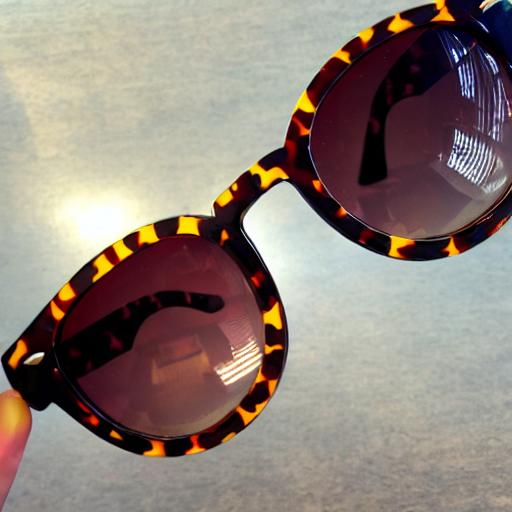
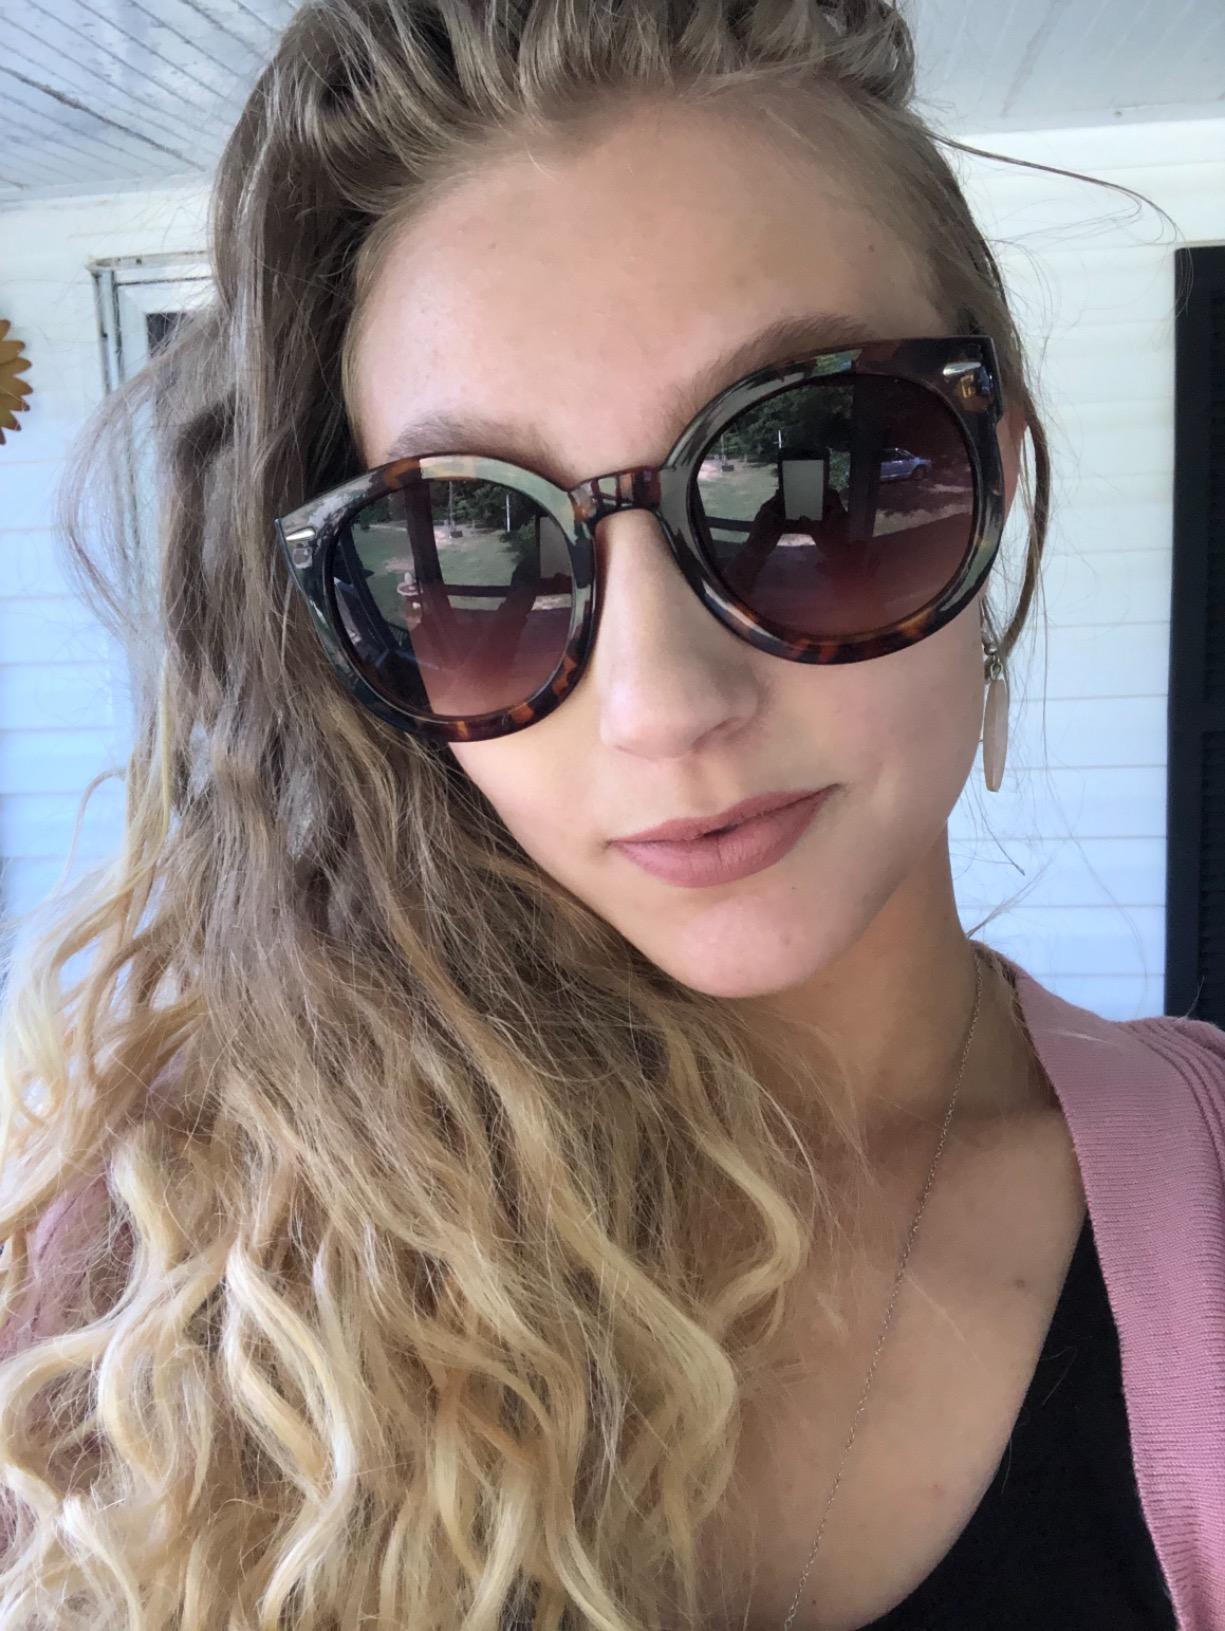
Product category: accessories_sunglasses
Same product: no